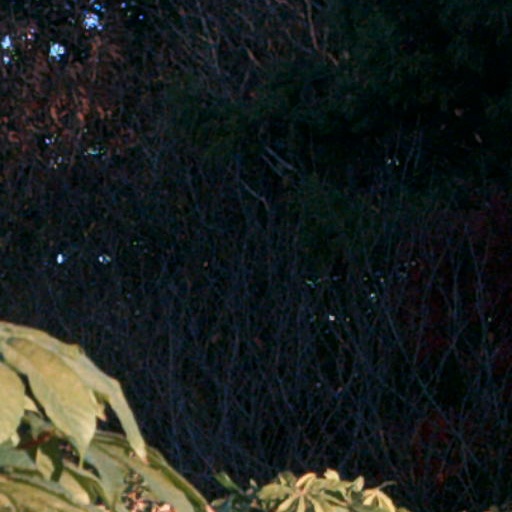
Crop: cassava